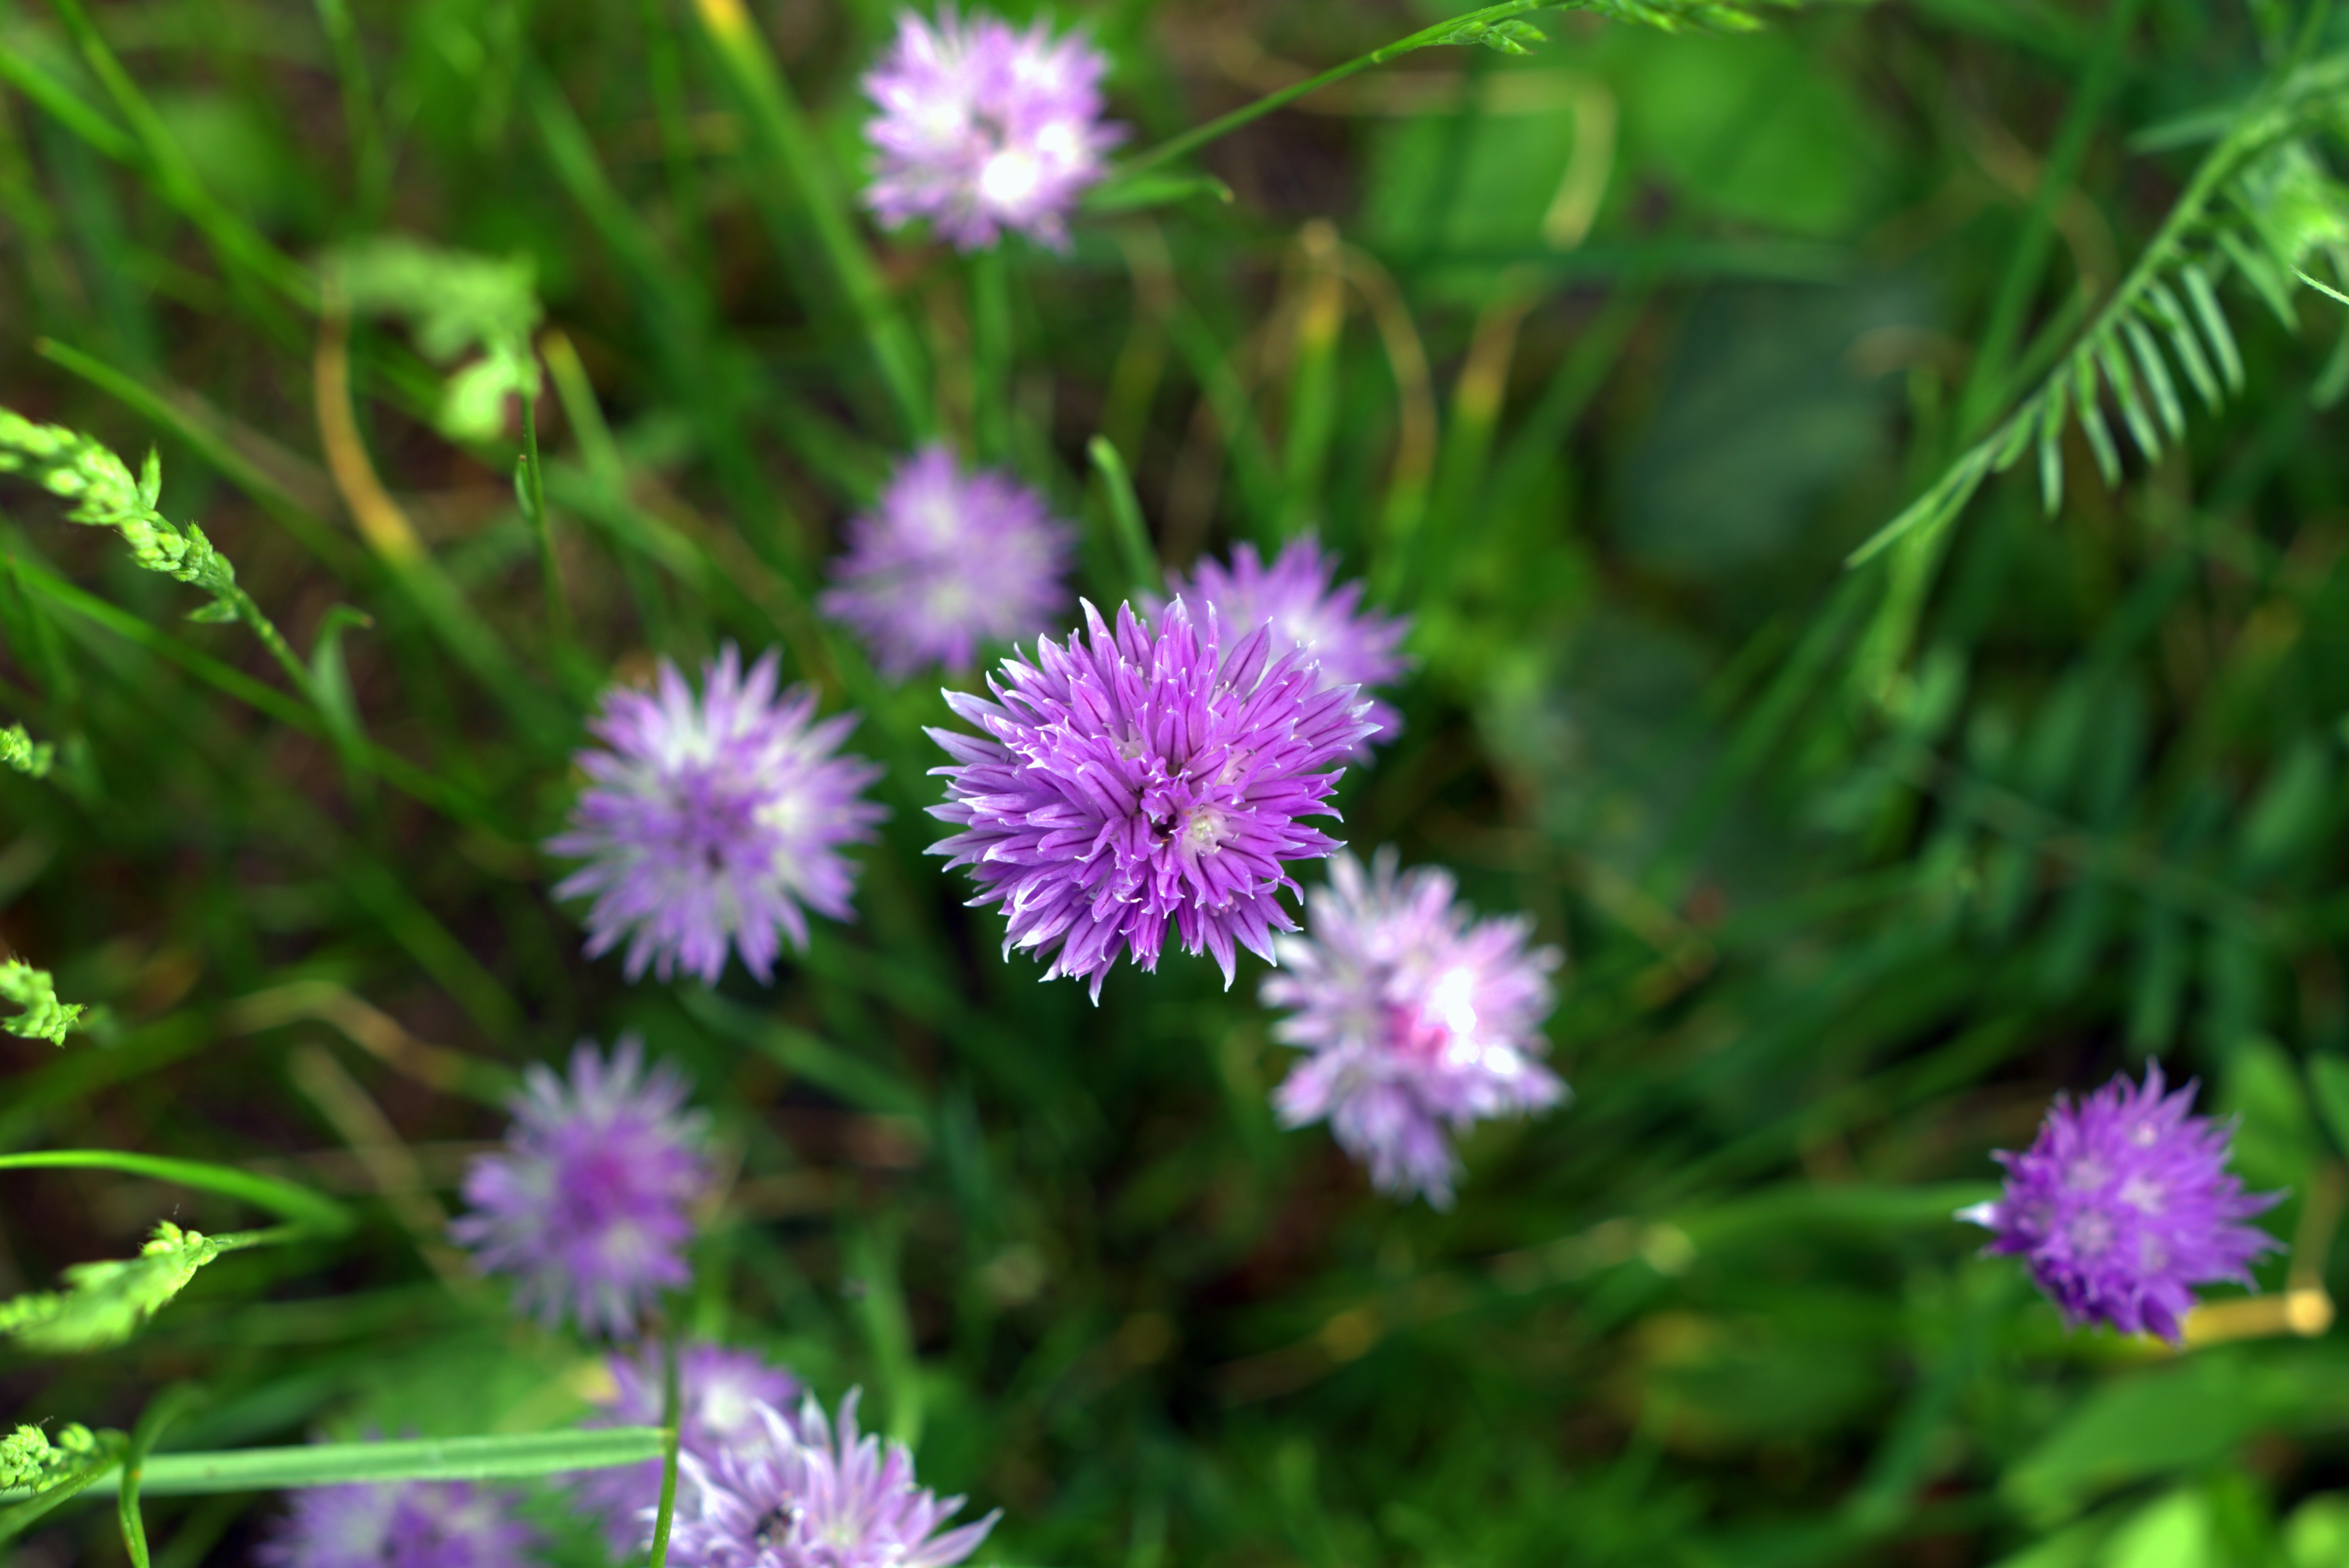
nature, grass, plant, meadow, flower, herb, grow, botany, garden, flora, wildflower, aster, flowering plant, a garden plant, daisy family, deep blue, flower summer, land plant, jasione montana